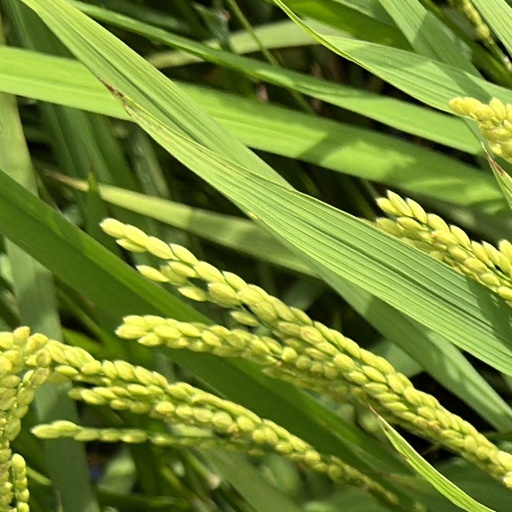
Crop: rice